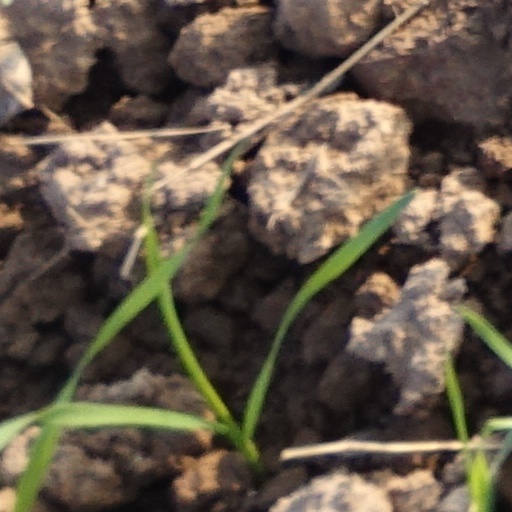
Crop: wheat